Billy Jones (Outlaws guitarist)

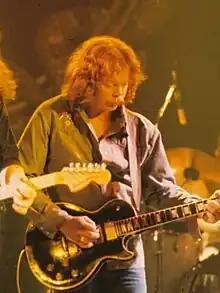
Jones performing with The Outlaws

William Harry Jones (November 20, 1949 – February 7, 1995) was an American guitarist and singer best known as a founding member of the Outlaws.